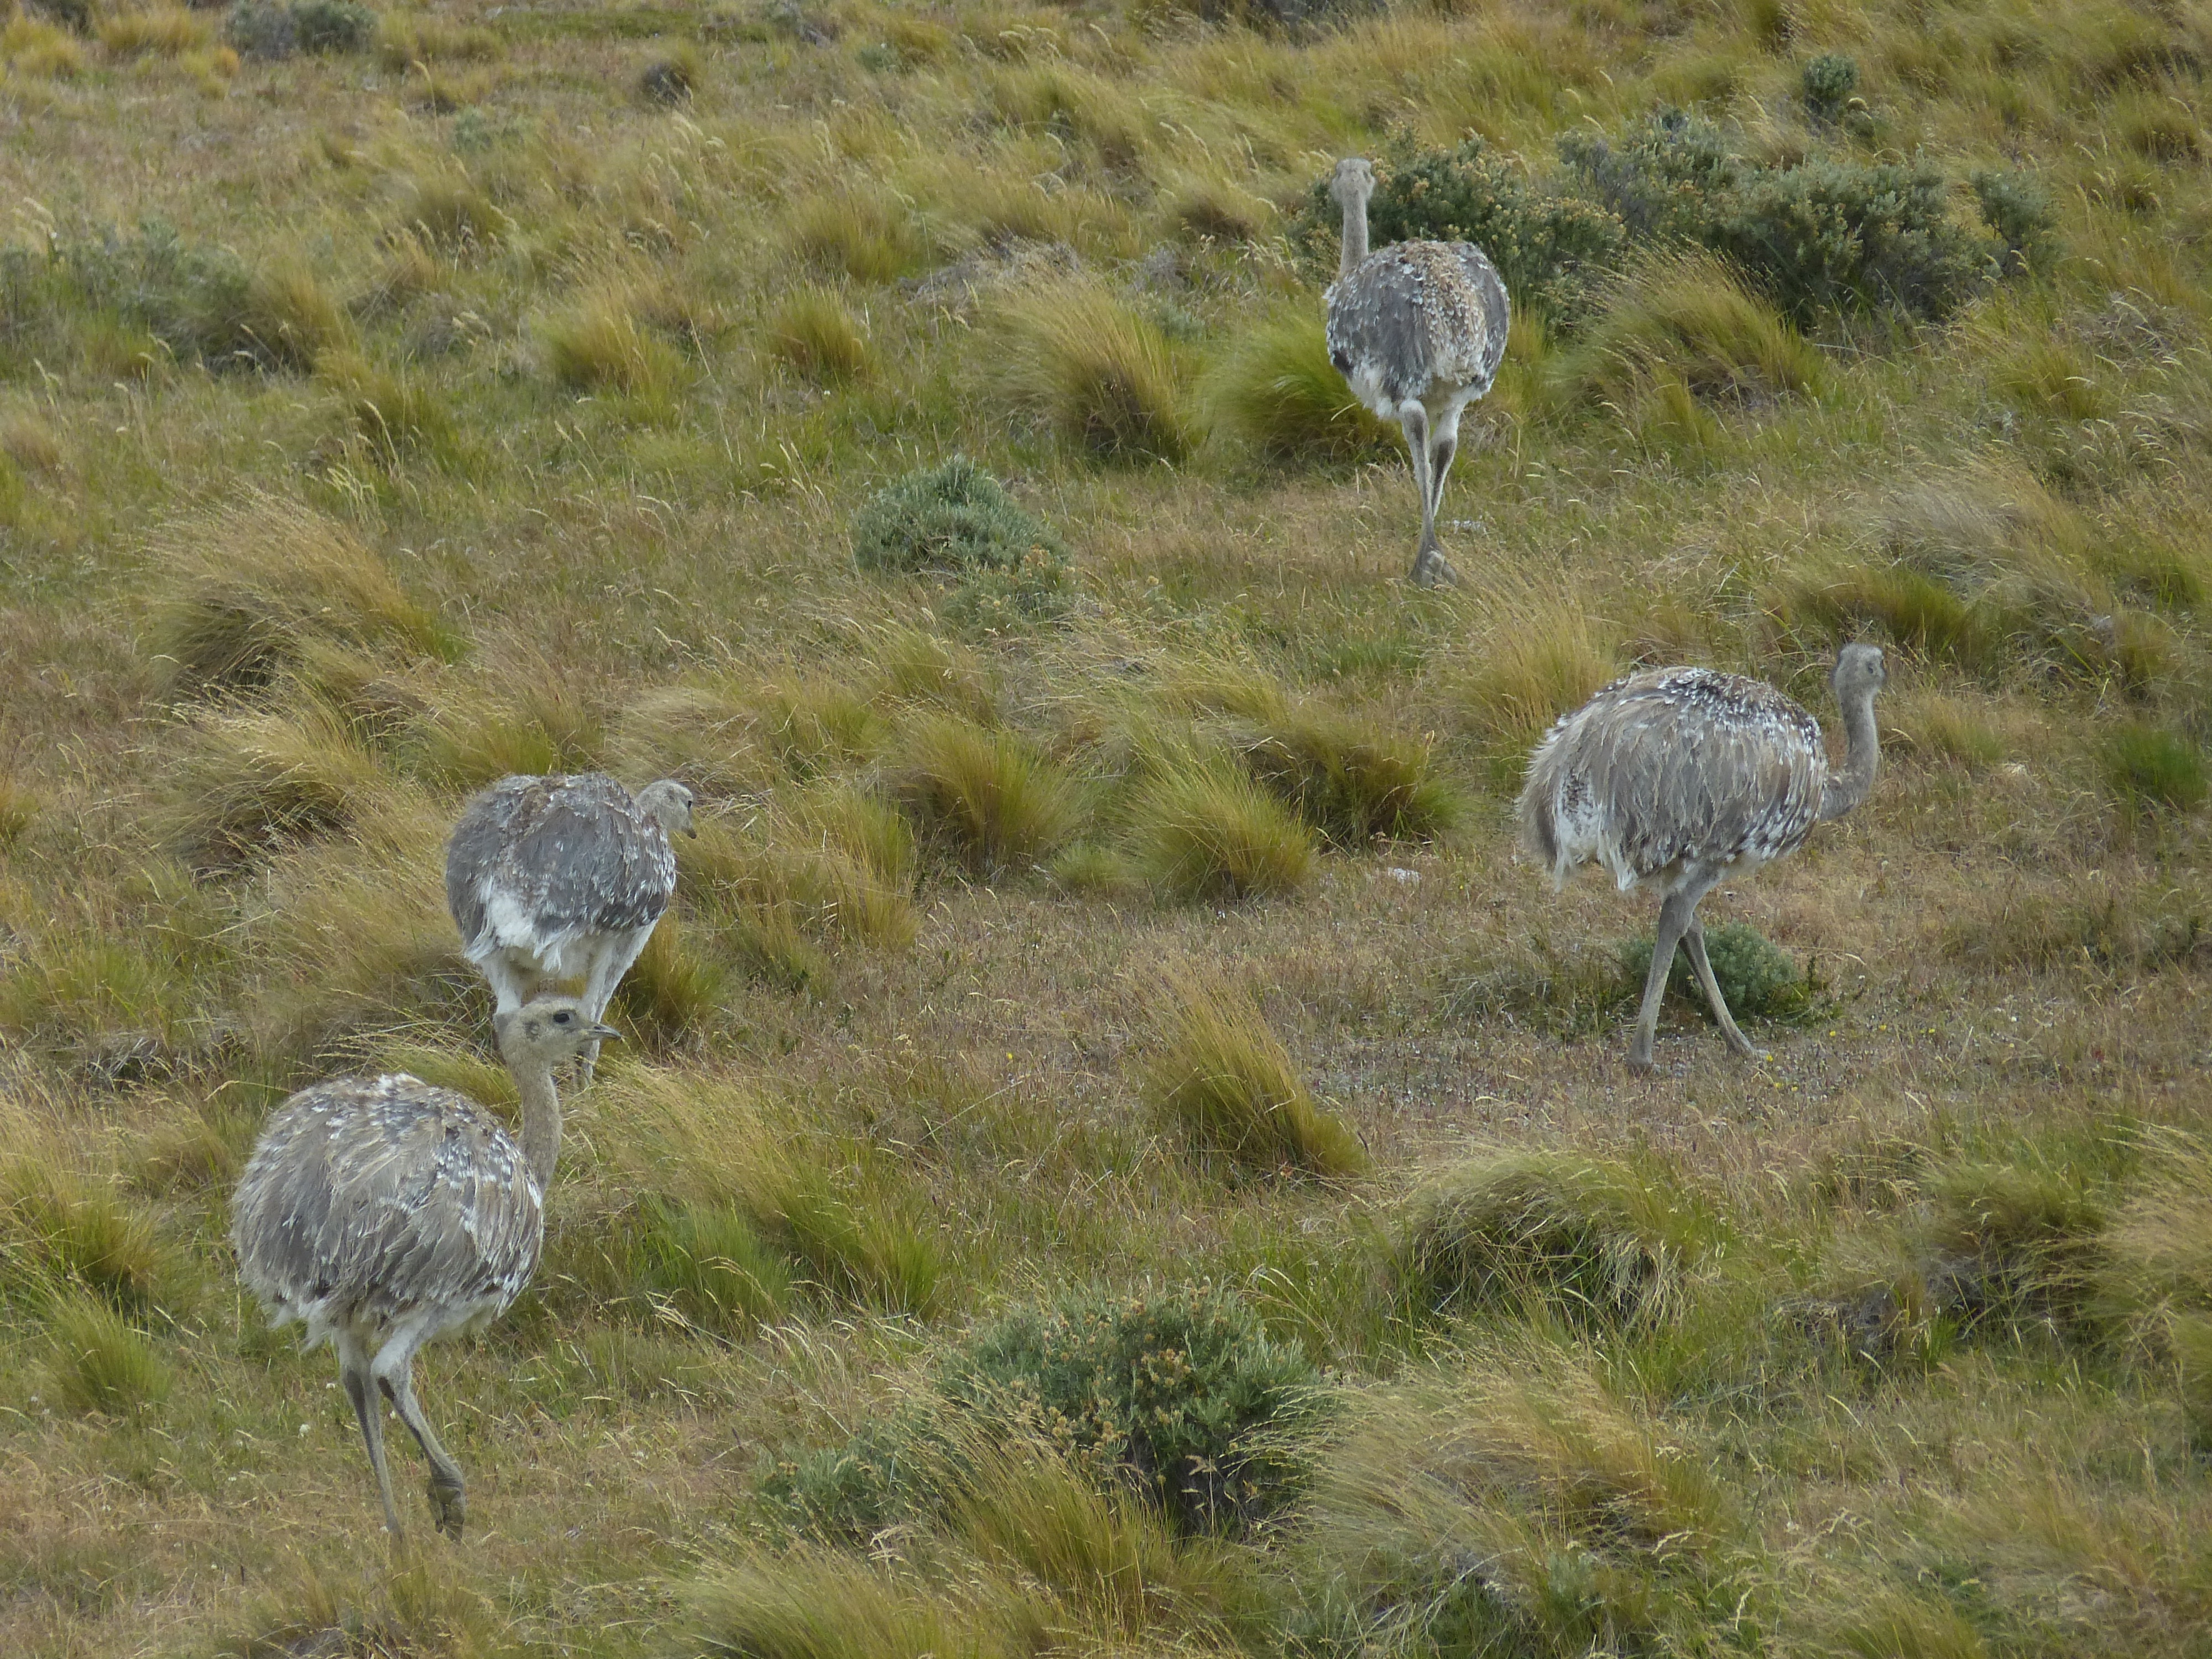
landscape, nature, bird, prairie, wildlife, bouquet, ostrich, fauna, chile, emu, grassland, wetland, vertebrate, south america, habitat, ratite, patagonia, ecosystem, tundra, steppe, rhea bird, flightless bird, crane like bird